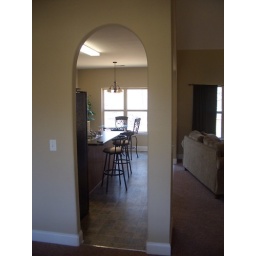
standing in dining toom looking into kitchen